Islam in Central Asia

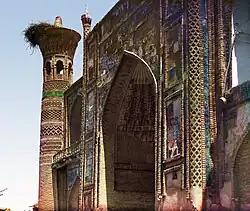
Madrassa in Bukhara

Islam in Central Asia has existed since the beginning of Islamic history. Non-denominational and Sunni branch of Islam is the most widely practiced religion in Central Asia. Shiism of Imami and Ismaili denominations predominating in the Pamir plateau and the western Tian Shan mountains (almost exclusively Ismailis), while boasting to a large minority population in the Zarafshan river valley, from Samarkand to Bukhara (almost exclusively Imamis). Islam came to Central Asia in the early part of the 8th century as part of the Muslim conquest of the region. Many well-known Islamic scientists and philosophers came from Central Asia, and several major Muslim empires, including the Timurid Empire and the Mughal Empire, originated in Central Asia. In the 20th century, severe restrictions on religious practice were enacted by the Soviet Union in Soviet Central Asia and the People's Republic of China in Xinjiang.